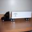
Label: truck